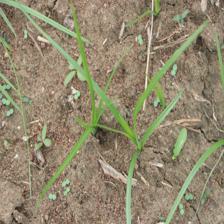
Label: Grass